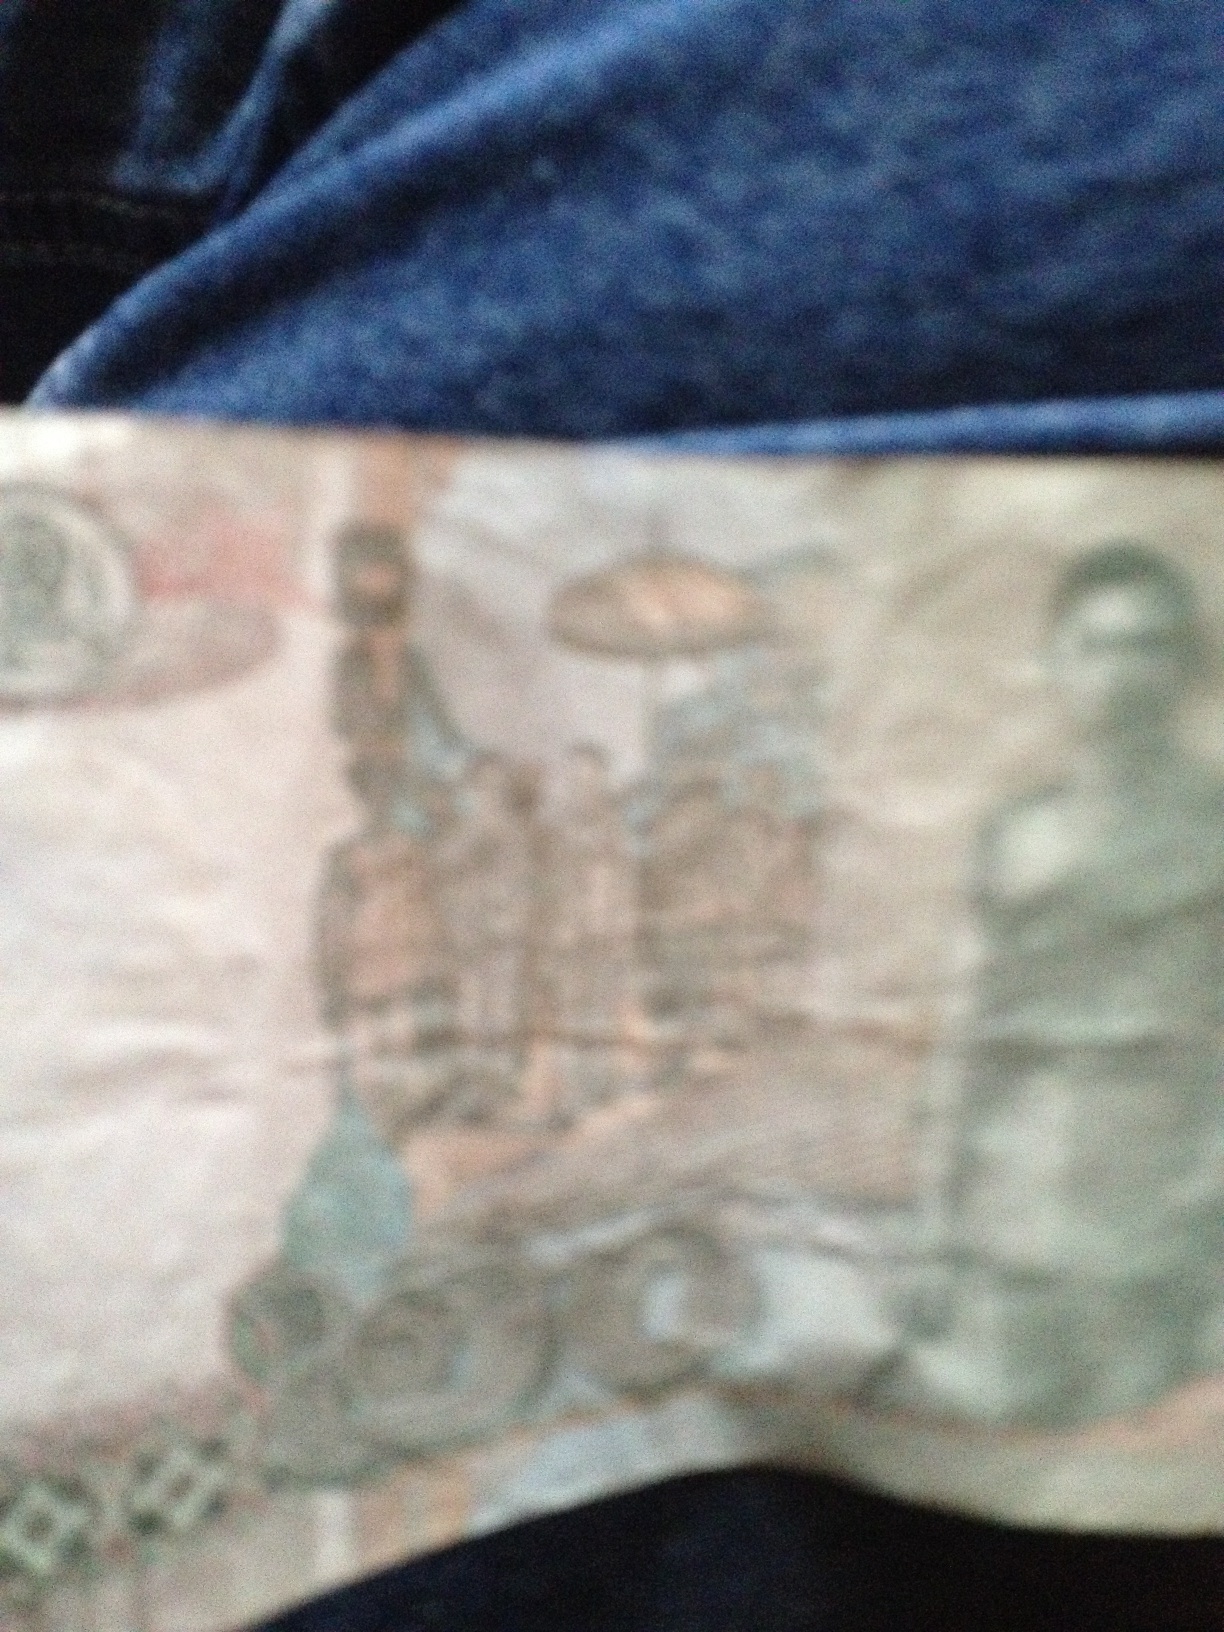Question: How much money is this?
Answer: unanswerable